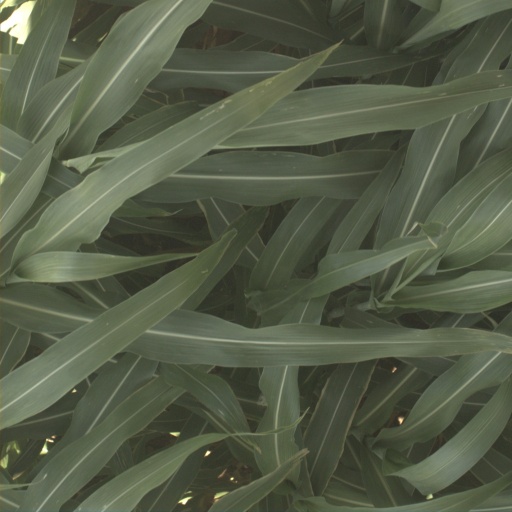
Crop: sorghum